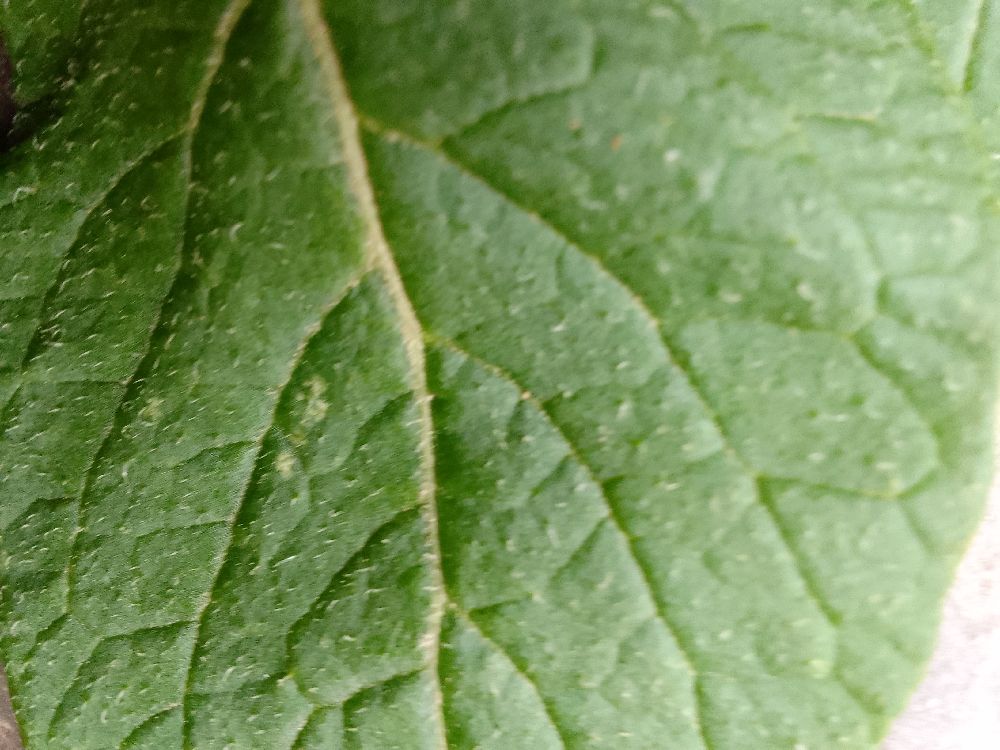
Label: Healthy